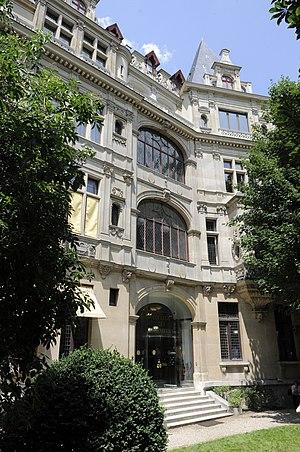
Siège du Collège des ingénieurs à Paris, 215 boulevard Saint-Germain et 2-4 rue de Saint-Simon (Paris, 6e).
Le boulevard Saint-Germain est un boulevard de la rive gauche de Paris, ainsi nommé en l'honneur de l'évêque Germain de Paris, et en raison de la proximité de l'église Saint-Germain-des-Prés qui lui est dédiée.
La rue de Saint-Simon est une voie du 7ᵉ arrondissement de Paris, en France.